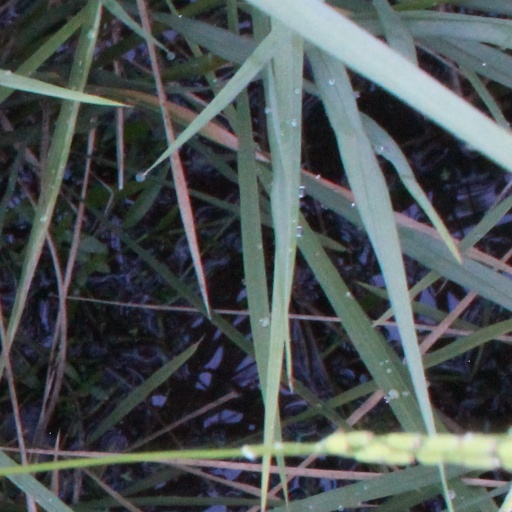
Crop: rice